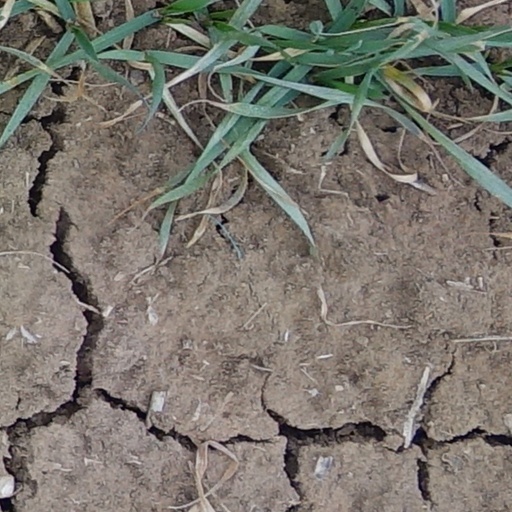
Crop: wheat